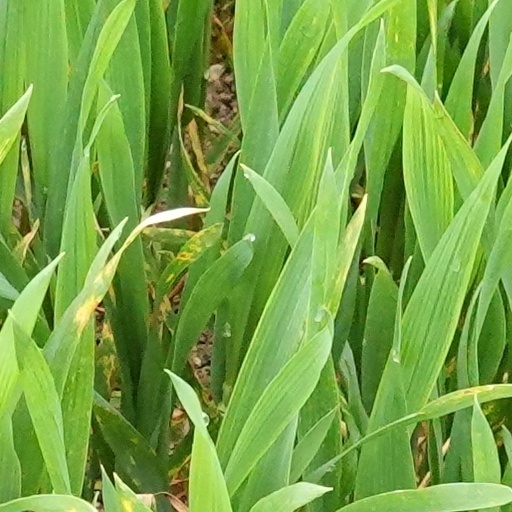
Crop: wheat